CASA C-212 Aviocar

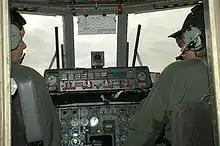
C-212 cockpit, February 2004

In 1975, Indonesian aircraft company IPTN successfully negotiated terms with CASA to produce up to 108 C-212s under license in Indonesia. Accordingly, IPTN and Nurtanio took part in the manufacture of the aircraft, with assembly taking place at IPTN's facility in Bandung, Indonesia. CASA provided technical assistance to set up the production line, sending a delegation of technicians to Bandung to train local personnel. The relative simplicity of the C-212's design was credited with aiding the process.